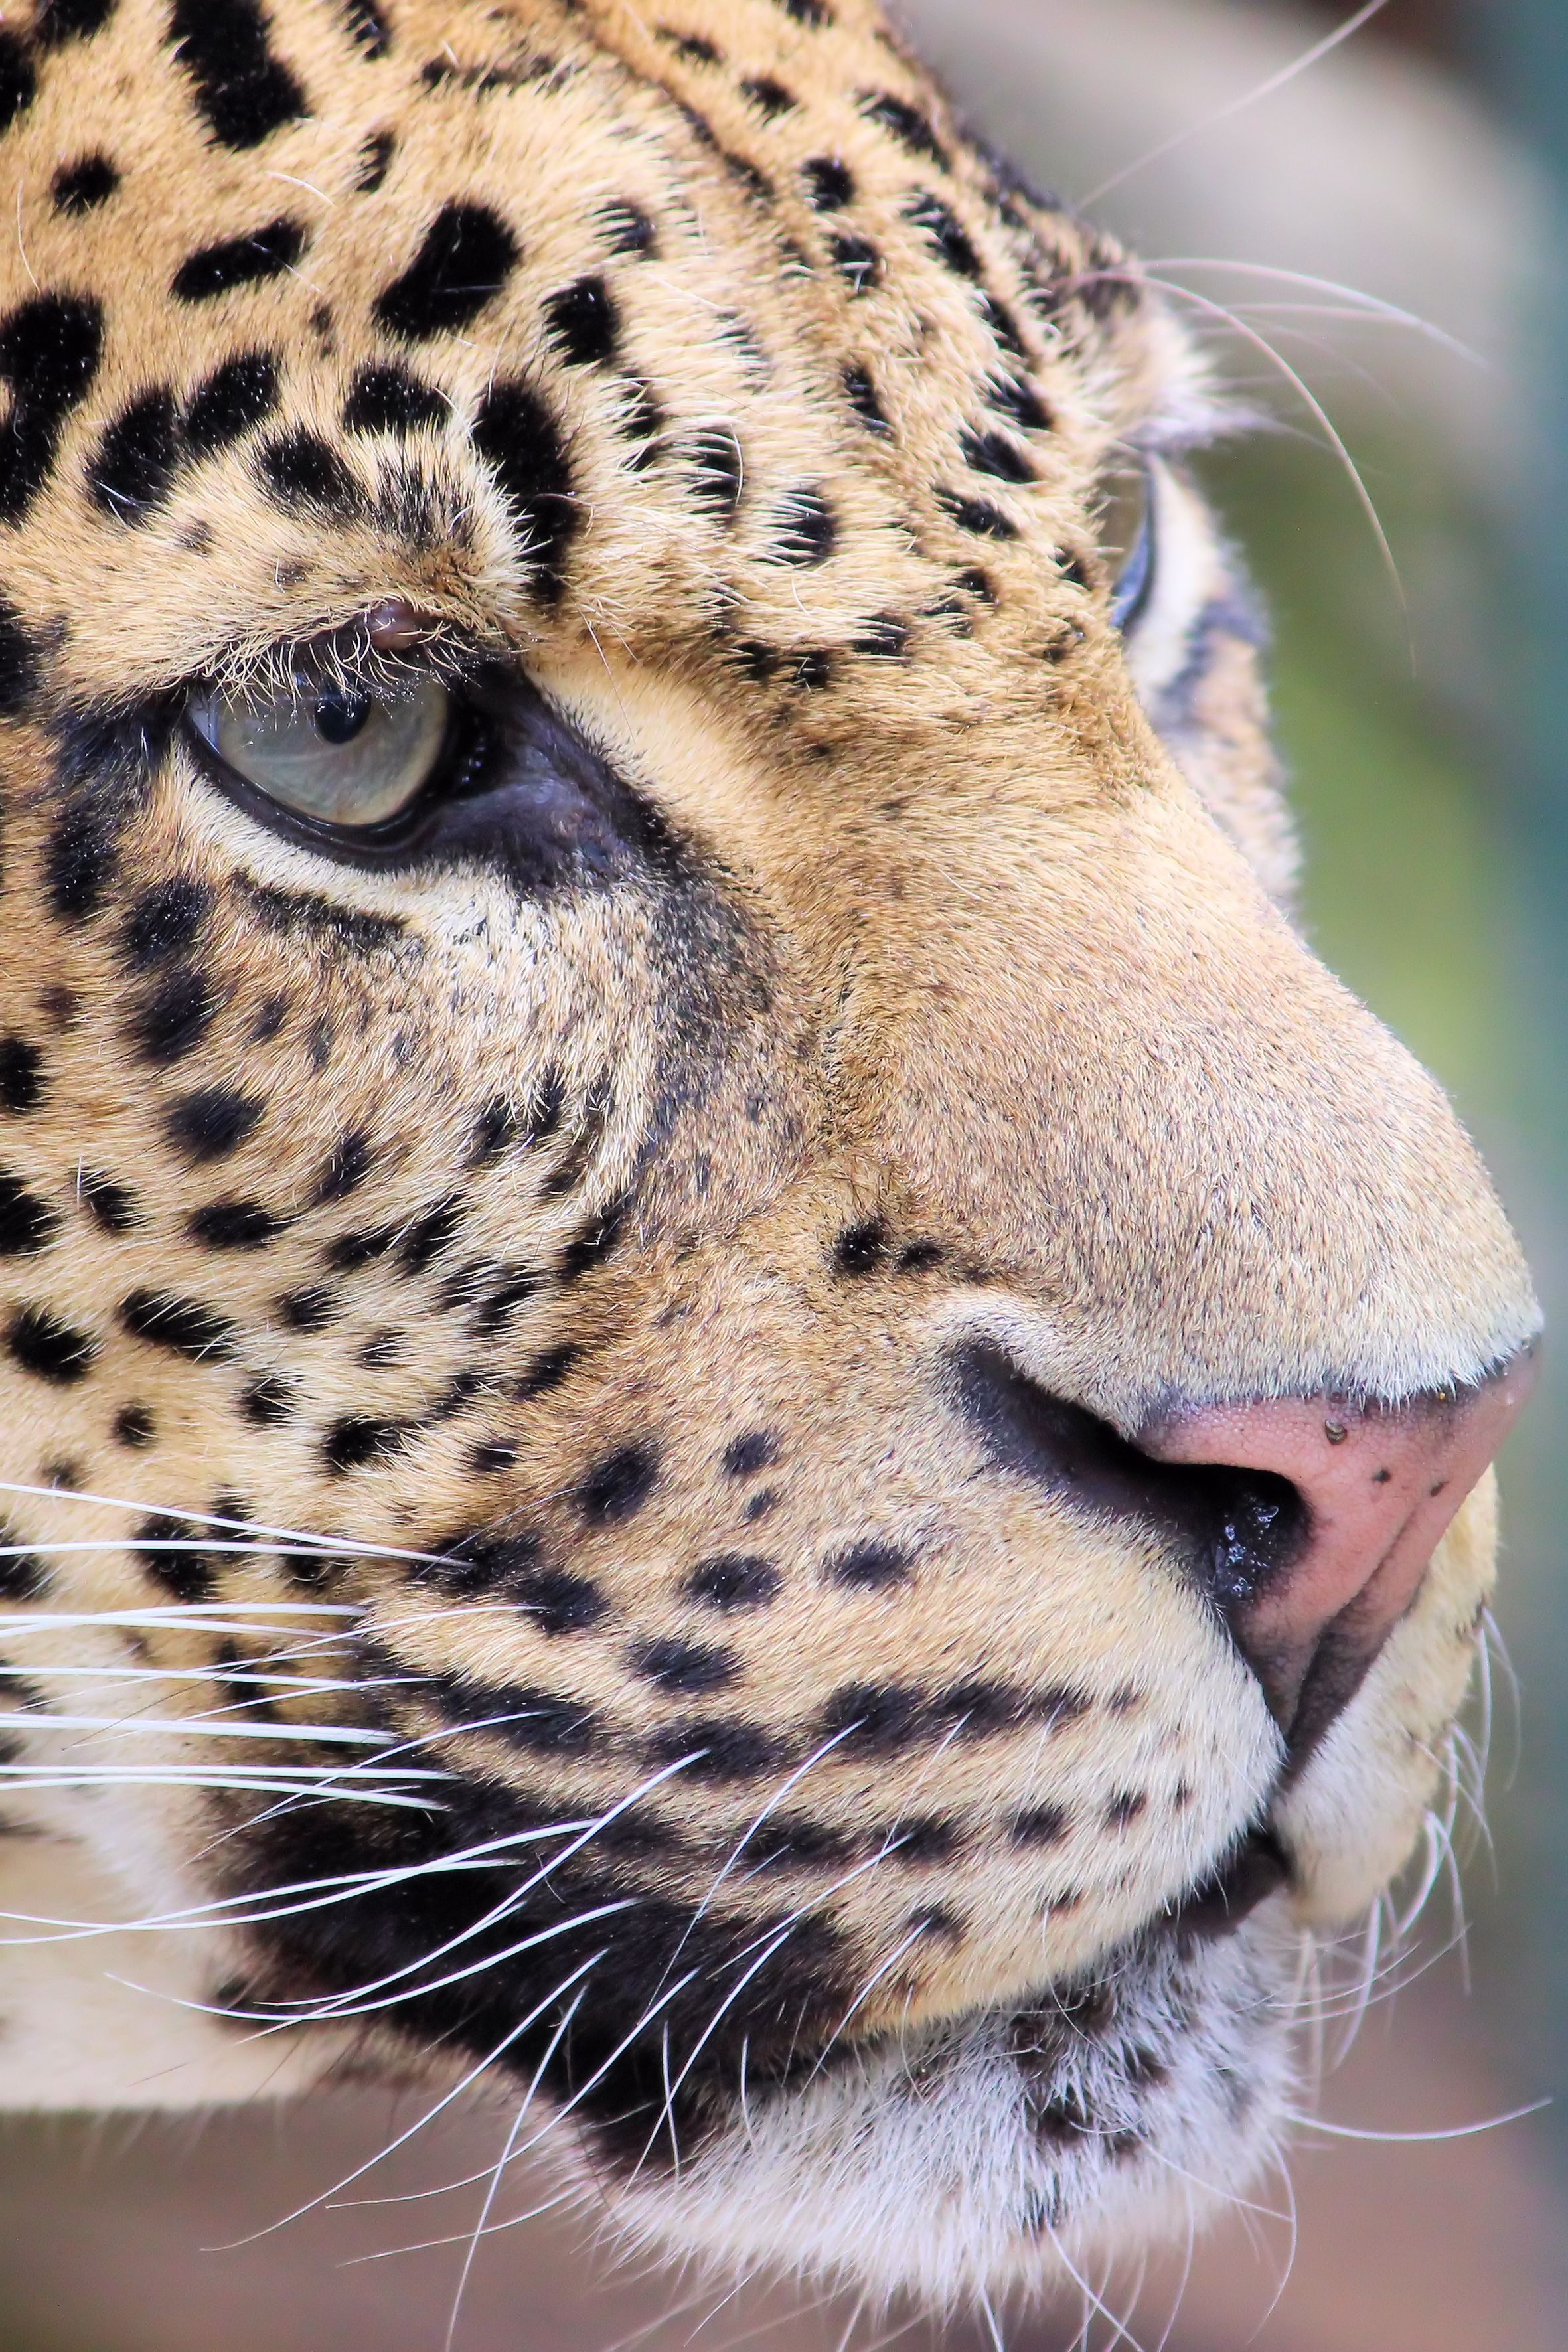
wildlife, zoo, mammal, predator, fauna, leopard, big cat, close up, whiskers, snout, vertebrate, berlin, jaguar, hunter, big cats, cat like mammal, carnivoran